Expo 2010 pavilions

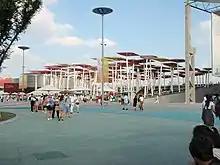
Mexico Pavilion

The Malaysia Pavilion showcased rural building with Minangkabau's "Rumah Gadang" architecture. The roof design with a myriad of colours showcasing the Malaysian "Batik" design. The building comprised two streamlined high slopes with a cross on top, the symbol of Malaysian architecture. The facade of the pavilion was made from a combination of recyclable materials of palm oil and plastic. The design of the Malaysia Pavilion was derived from the unique architectural style of the Rumah Negeri Sembilan (Negeri Sembilan house), distinguished by their horn-shaped roofs too.